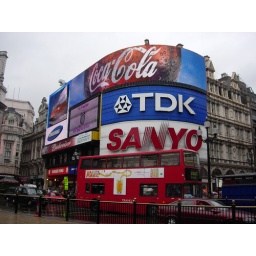
A very typical London shot: Piccadilly Circus, a red bus and even a tax in shot (July 10th, 2006)